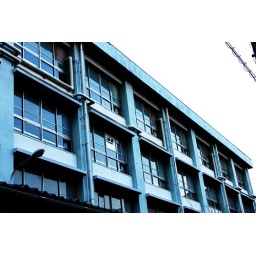
school building in blue